Saipan, Northern Mariana Islands

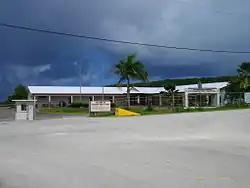
Kagman High School

Excerpted from "Immigration and the CNMI: A report of the US Commission on Immigration Reform", January 7, 1998: